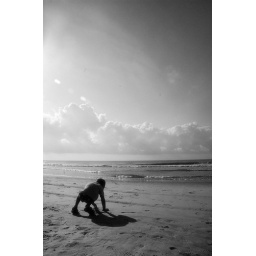
The boy plays in the sand on Forest Beach before the crowds take over.